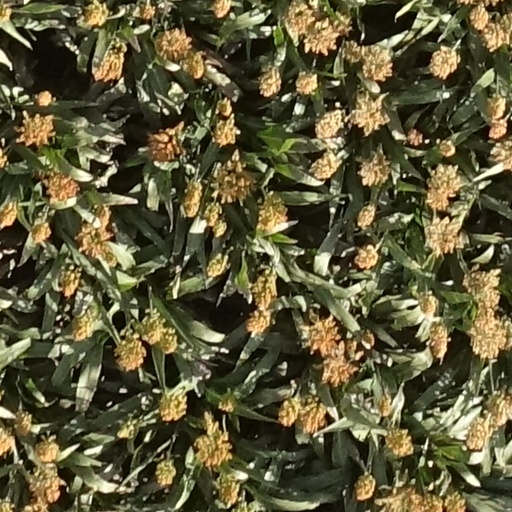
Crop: sorghum